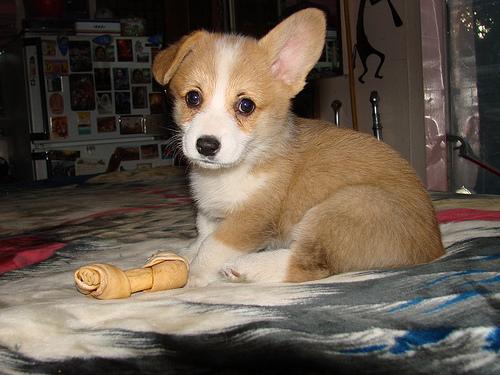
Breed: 205-n000029-Pembroke